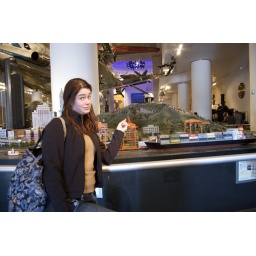
we know what's in that green train car. ;)